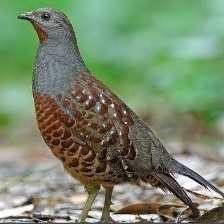
Species: CHINESE BAMBOO PARTRIDGE
Scientific name: BAMBUSICOLA THORACICUS
ImageNet parent category: partridge